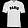
Label: T - shirt / top